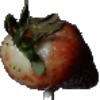
Label: Strawberry 1